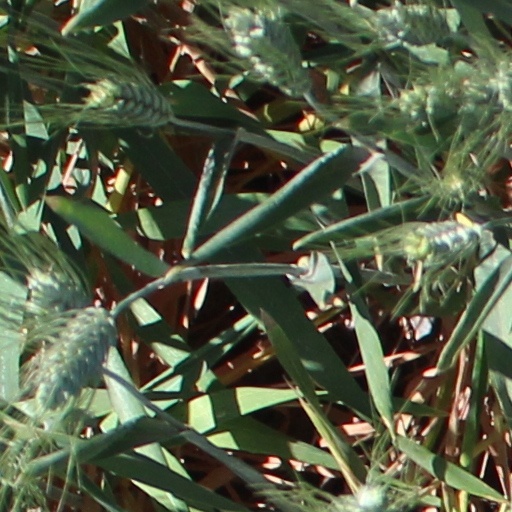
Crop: wheat